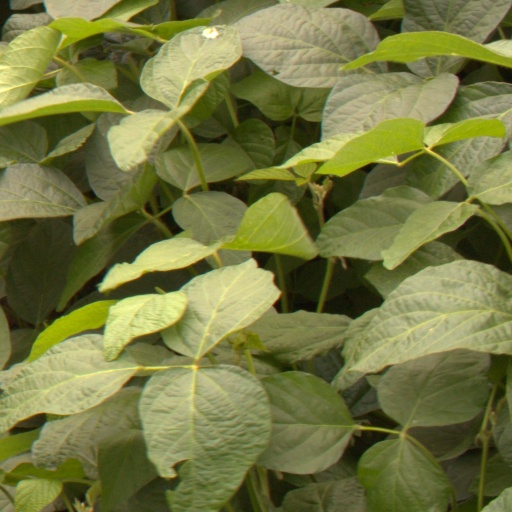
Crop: soybean